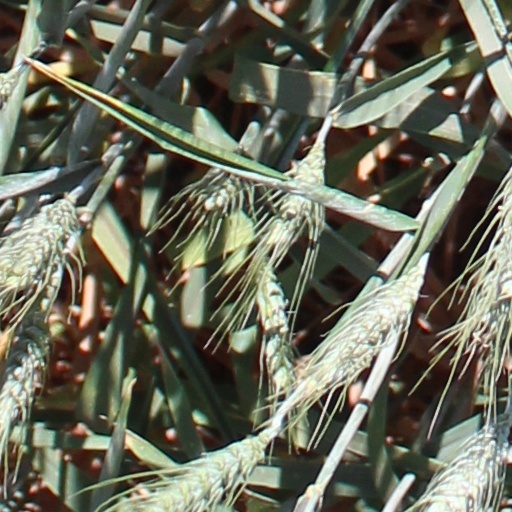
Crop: wheat